Richard Lonsdale

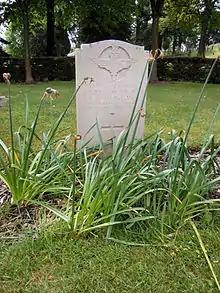
Lonsdales's grave in Aldershot Military Cemetery.

Lonsdale later commanded an amalgamated force of the 3rd and 11th Parachute battalions and saw service in Palestine, being promoted to lieutenant colonel. In 1946 he transferred from the Parachute Regiment and served with the King's African Rifles for a time in Uganda, and then left the British Army.